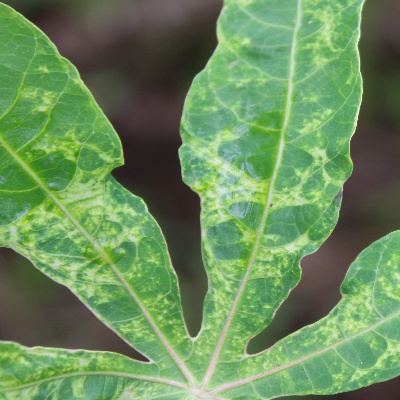
Crop: Cassava
Condition: mosaic